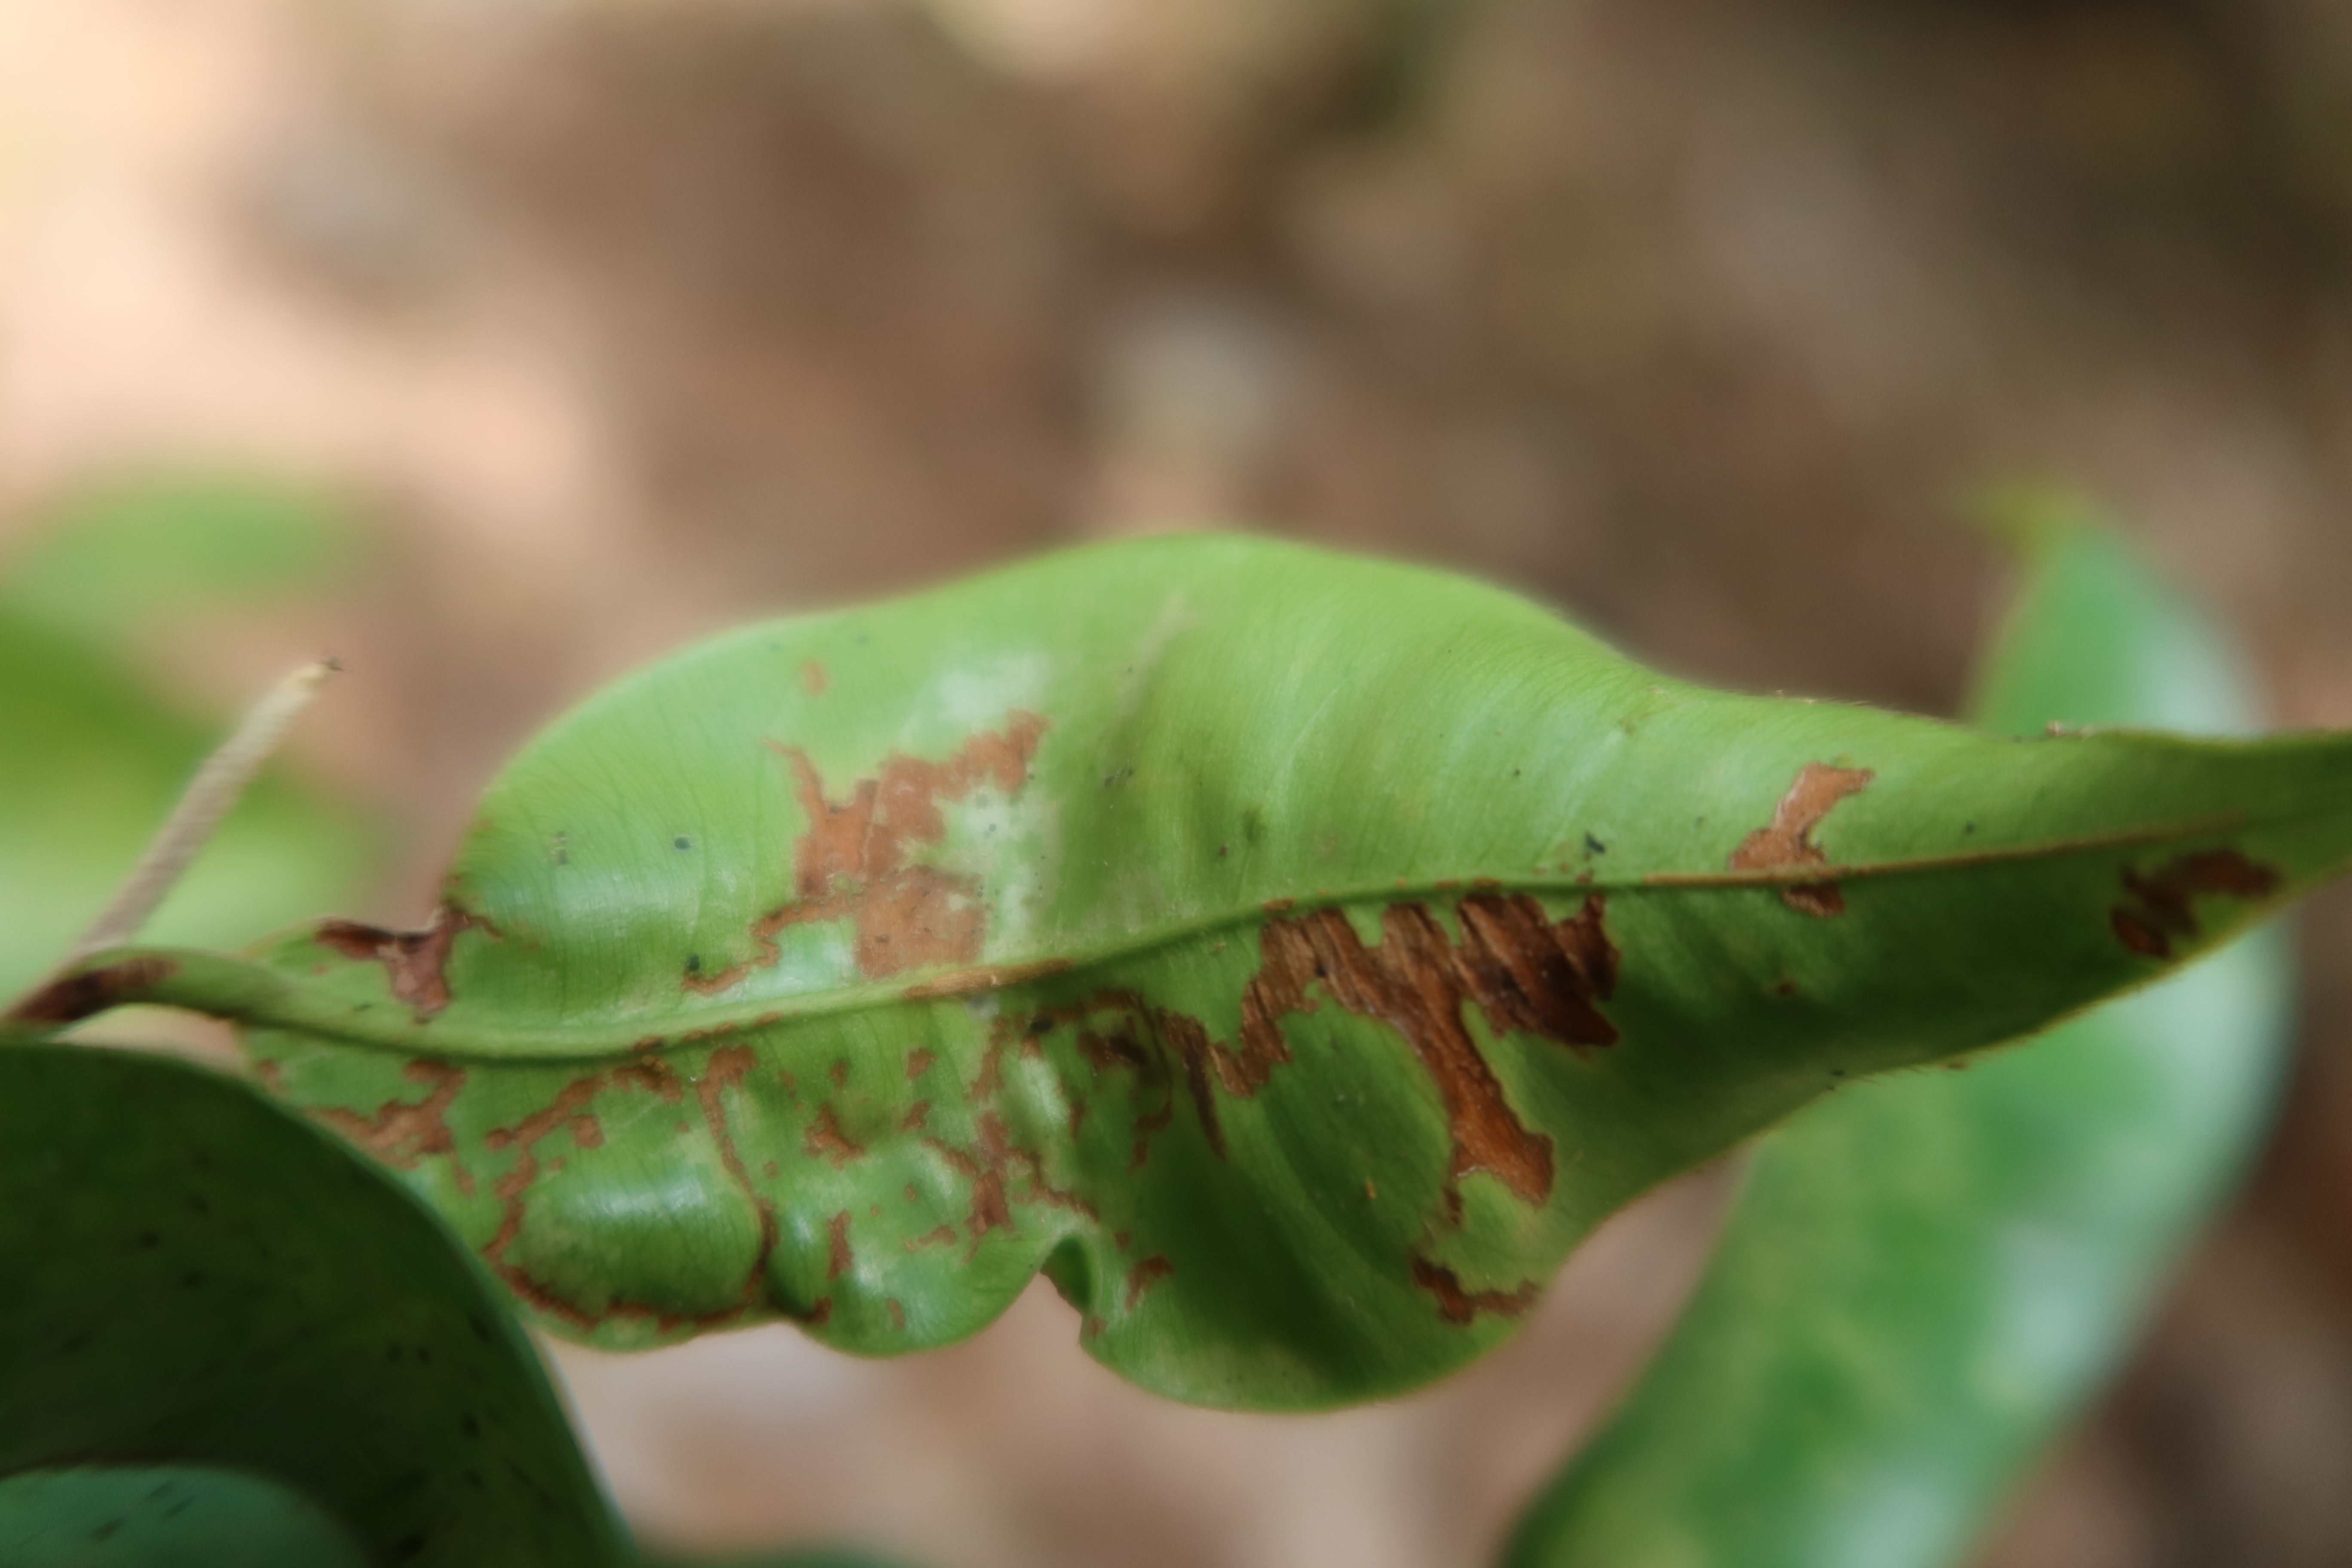
Label: Brown spots